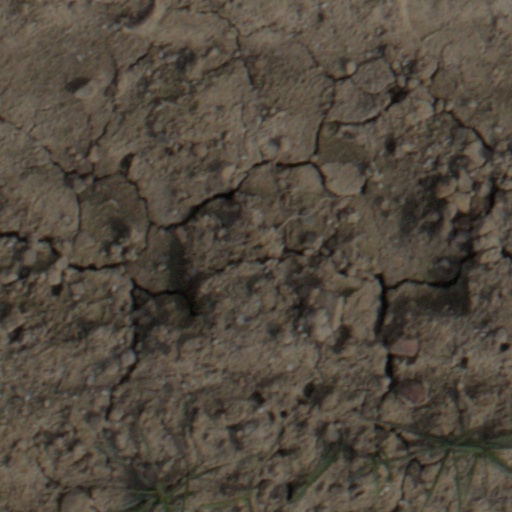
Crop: wheat